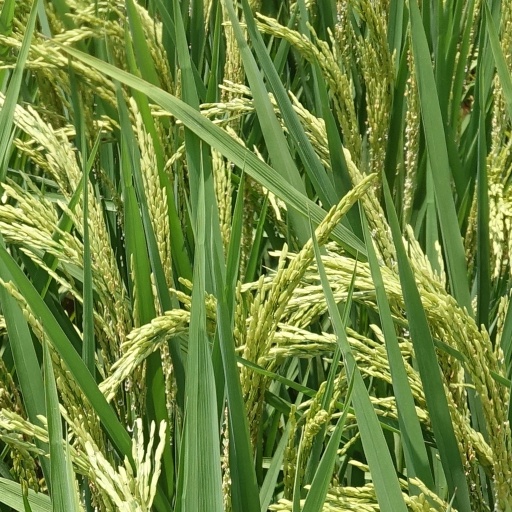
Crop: rice